Ankaratra

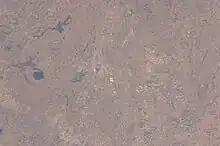
Ankaratra and Antsirabe

Ankaratra is a cinder cone volcano range located about southwest of Antananarivo, the capital city of Madagascar. It lies between the towns of Arivonimamo to the north, Ambatolampy to the east, Faratsiho to the west and Betafo to the south. It is located in the Central Highlands. The highest peak in Ankaratra is " Mount Tsiafajavona" ("never out of the fog"), at 2,644 metres (8,668 ft.) above sea level. Some trace of activity remains in the southernmost part of the range, creating hot springs in the area around Antsirabe. The last eruption of Ankaratra took place in the very recent Quaternary.